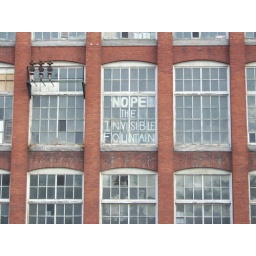
Window sign in a factory/industrial building in Easthampton, MA.